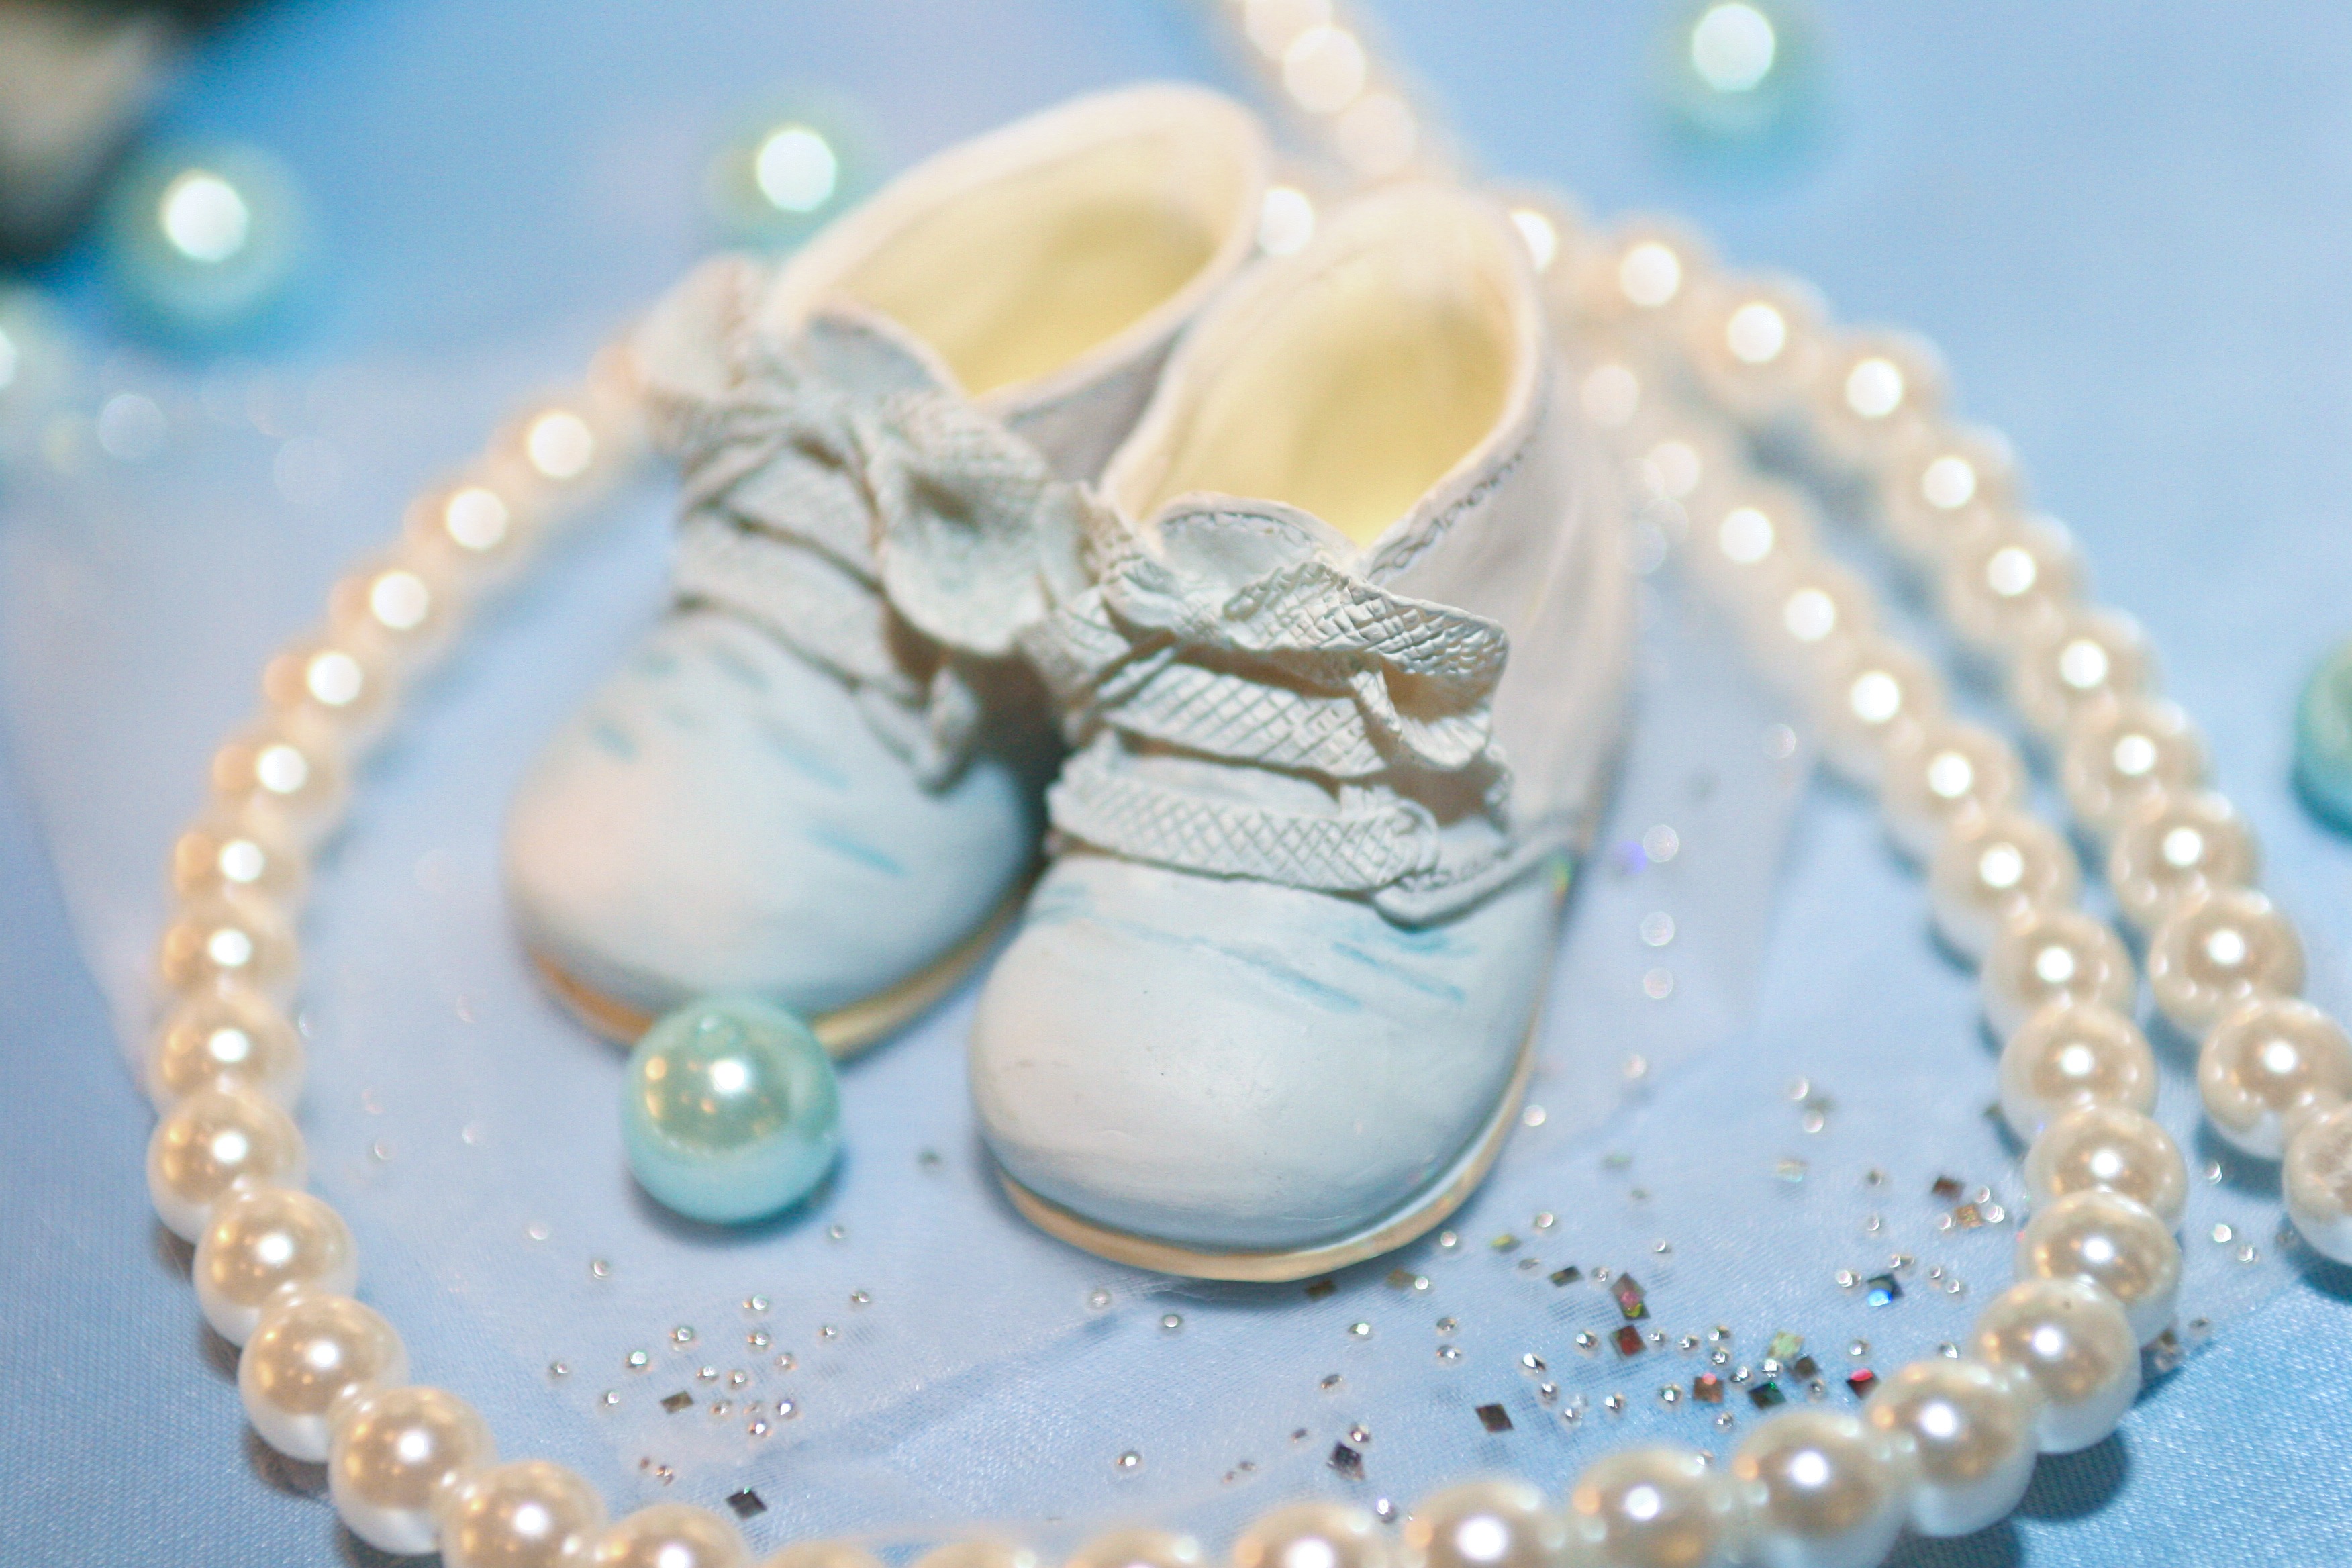
blue, material, necklace, jewellery, footwear, pearl, gemstone, baby shoes, fashion accessory, cyan light blue, pearl of great price